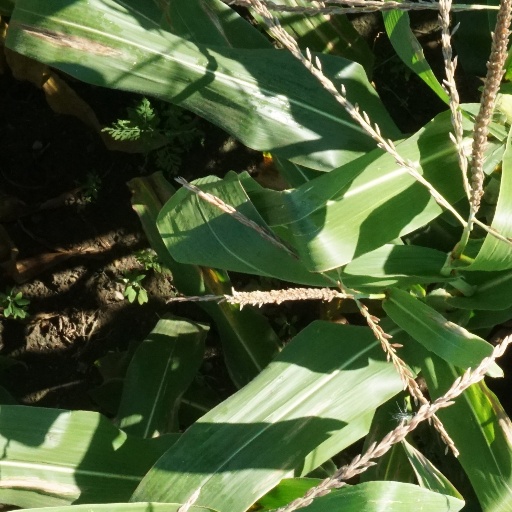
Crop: maize; corn